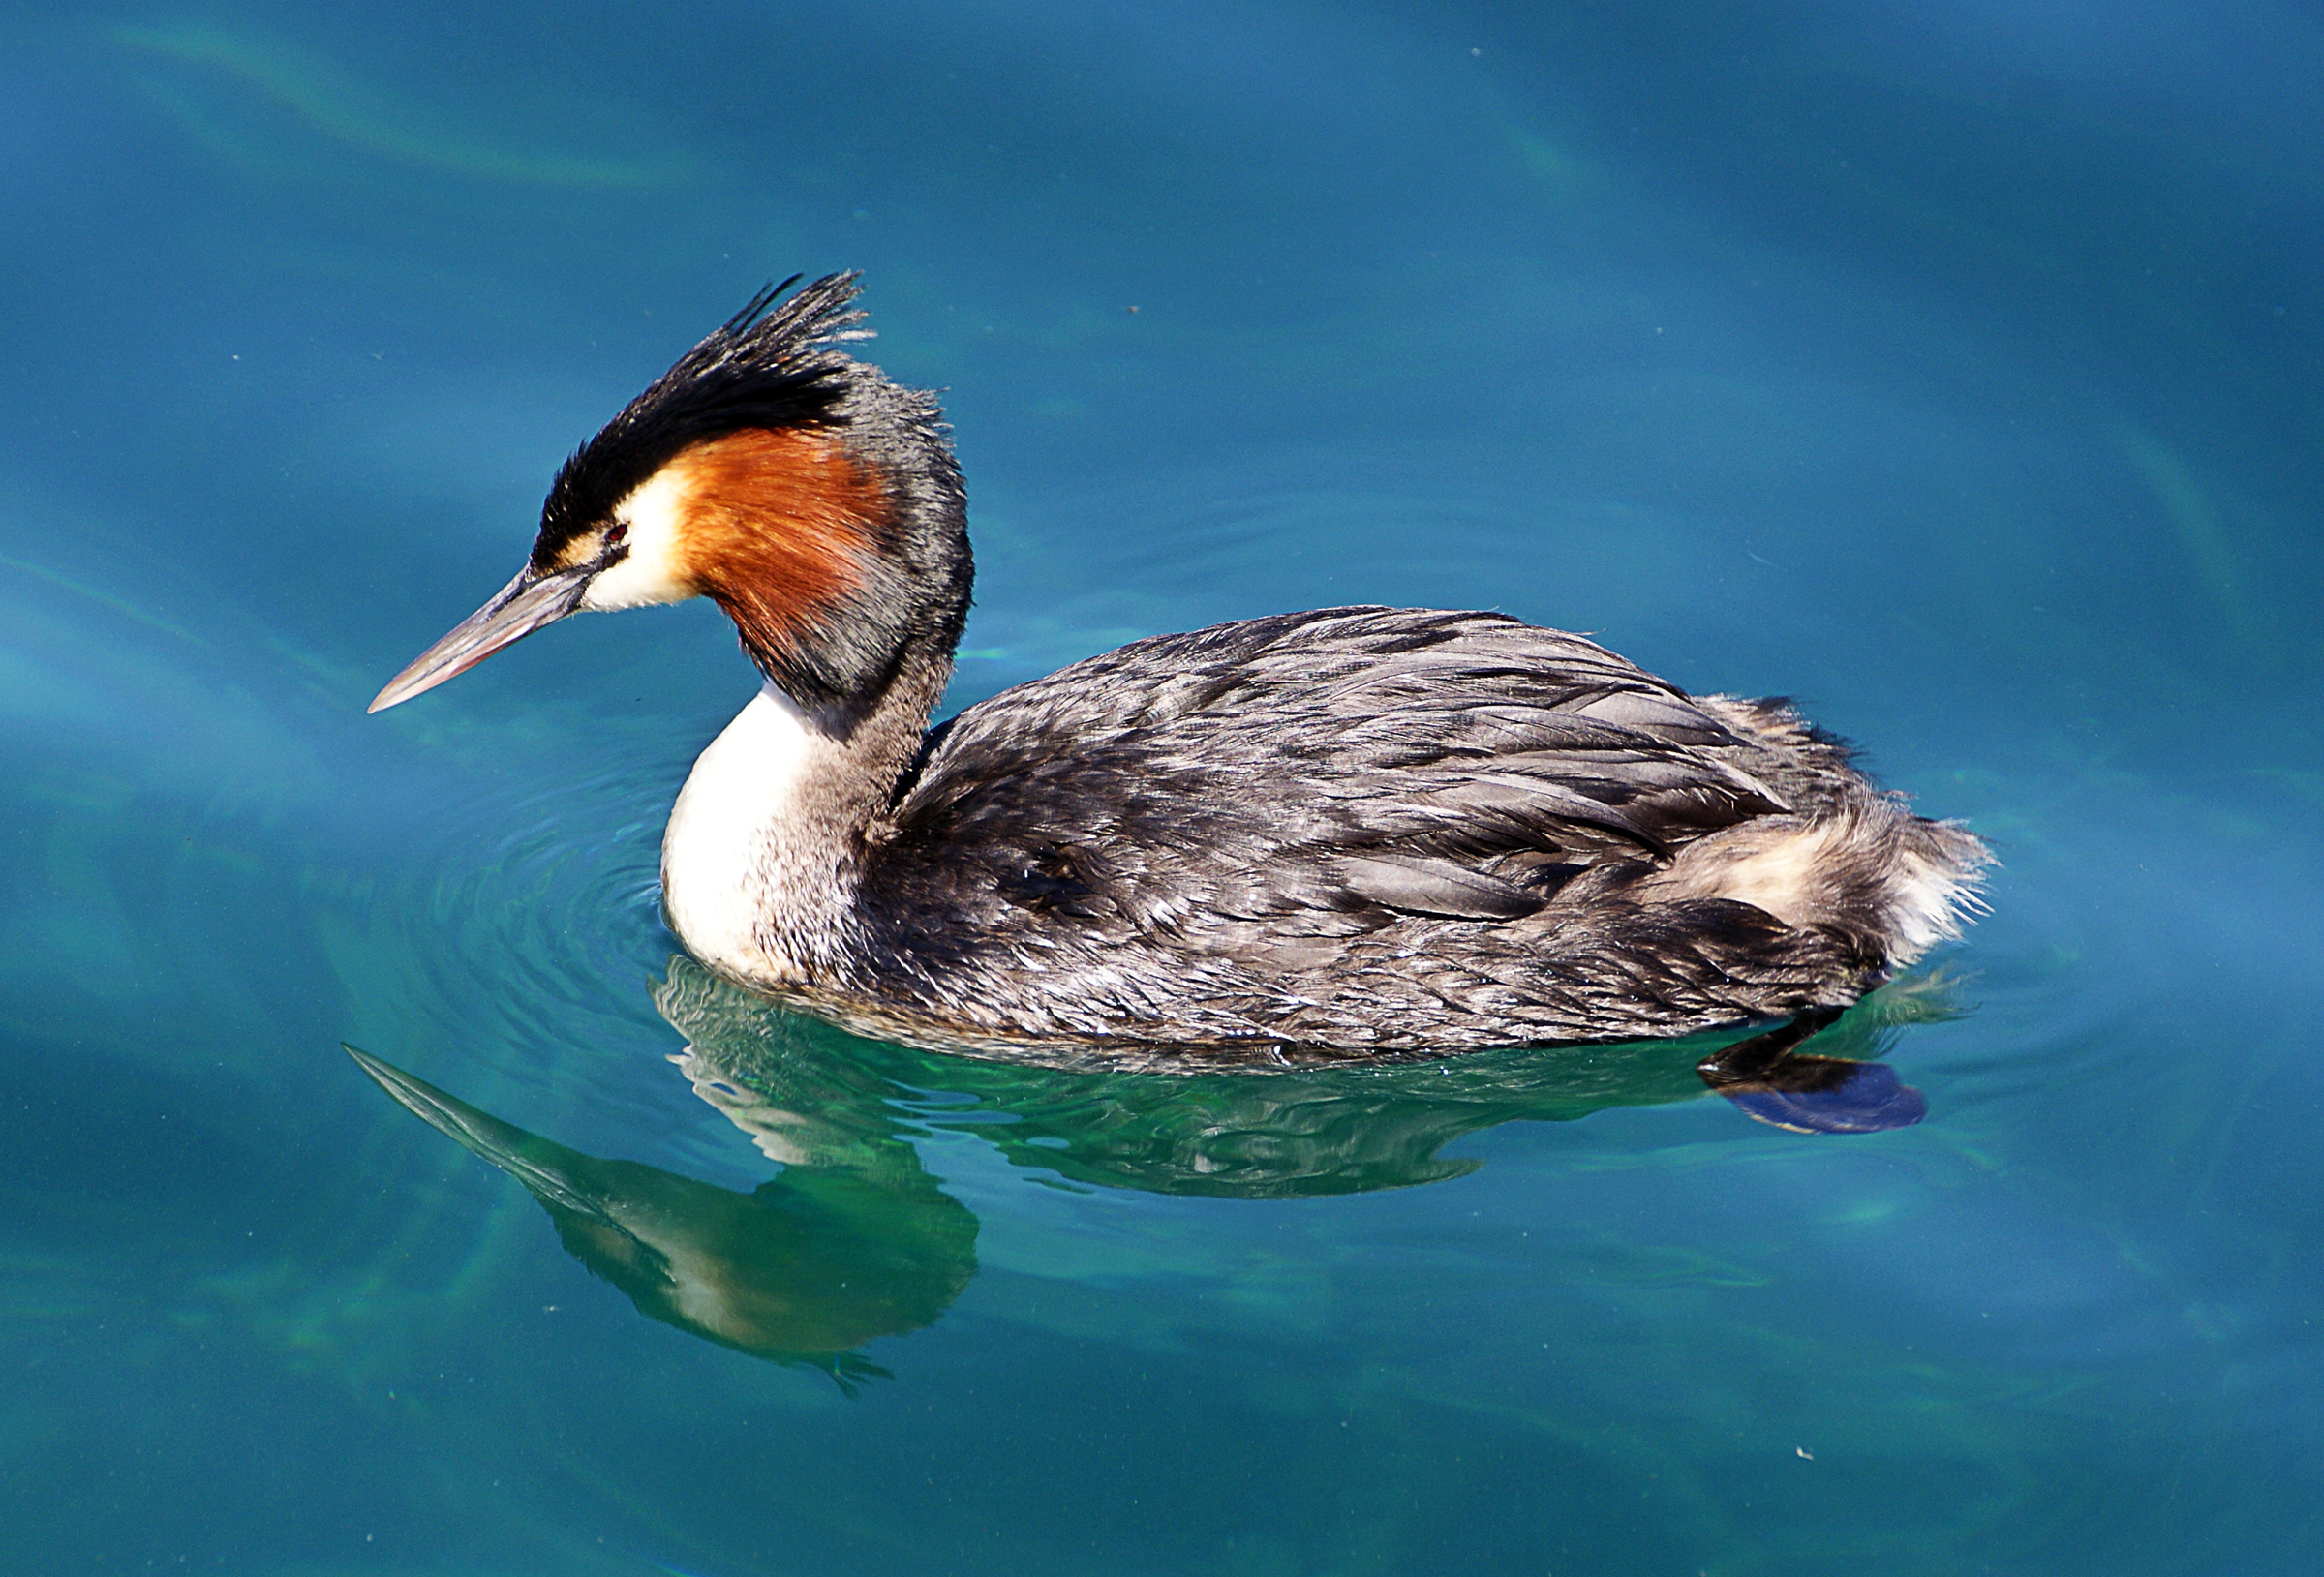
water, bird, wing, reflection, beak, fauna, plumage, birds, duck, vertebrate, waterfowl, newzealandbirds, waterbirds, crestedgrebe, birdswimming, water bird, mallard, ducks geese and swans, seaduck